Polish Land Forces

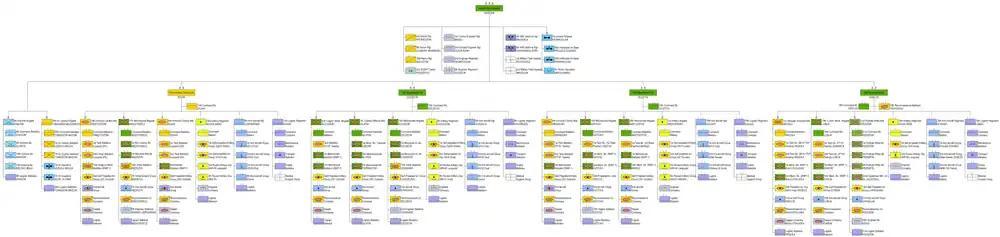
Polish Land Forces organisation 2023

For air and missile defense, acquisitions of Poprad Anti-Air missile systems - which covers very short range air defense (VSHORAD) - are in their final stages. Legacy systems will be replaced through the "Wisla" and "Narew" procurement programs. The "Wisla" program will procure medium range air defense platforms and is being fulfilled through the acquisition of 2 Patriot air and missile defense batteries integrated with IBCS (delivery scheduled for late 2022), with plans to order six further batteries. The "Narew" program covers short range air defense (SHORAD) and is in its final stages of design selection and contract assignment. Considerable involvement of Polish defense contractors is being planned. After the invasion of Ukraine, Poland ordered 1 battery of the Common Anti-Air Modular Missile (CAMM) short-range air defense system from the UK as a short-term stop-gap, with plans to eventually acquire 23 batteries for the NAREW program.